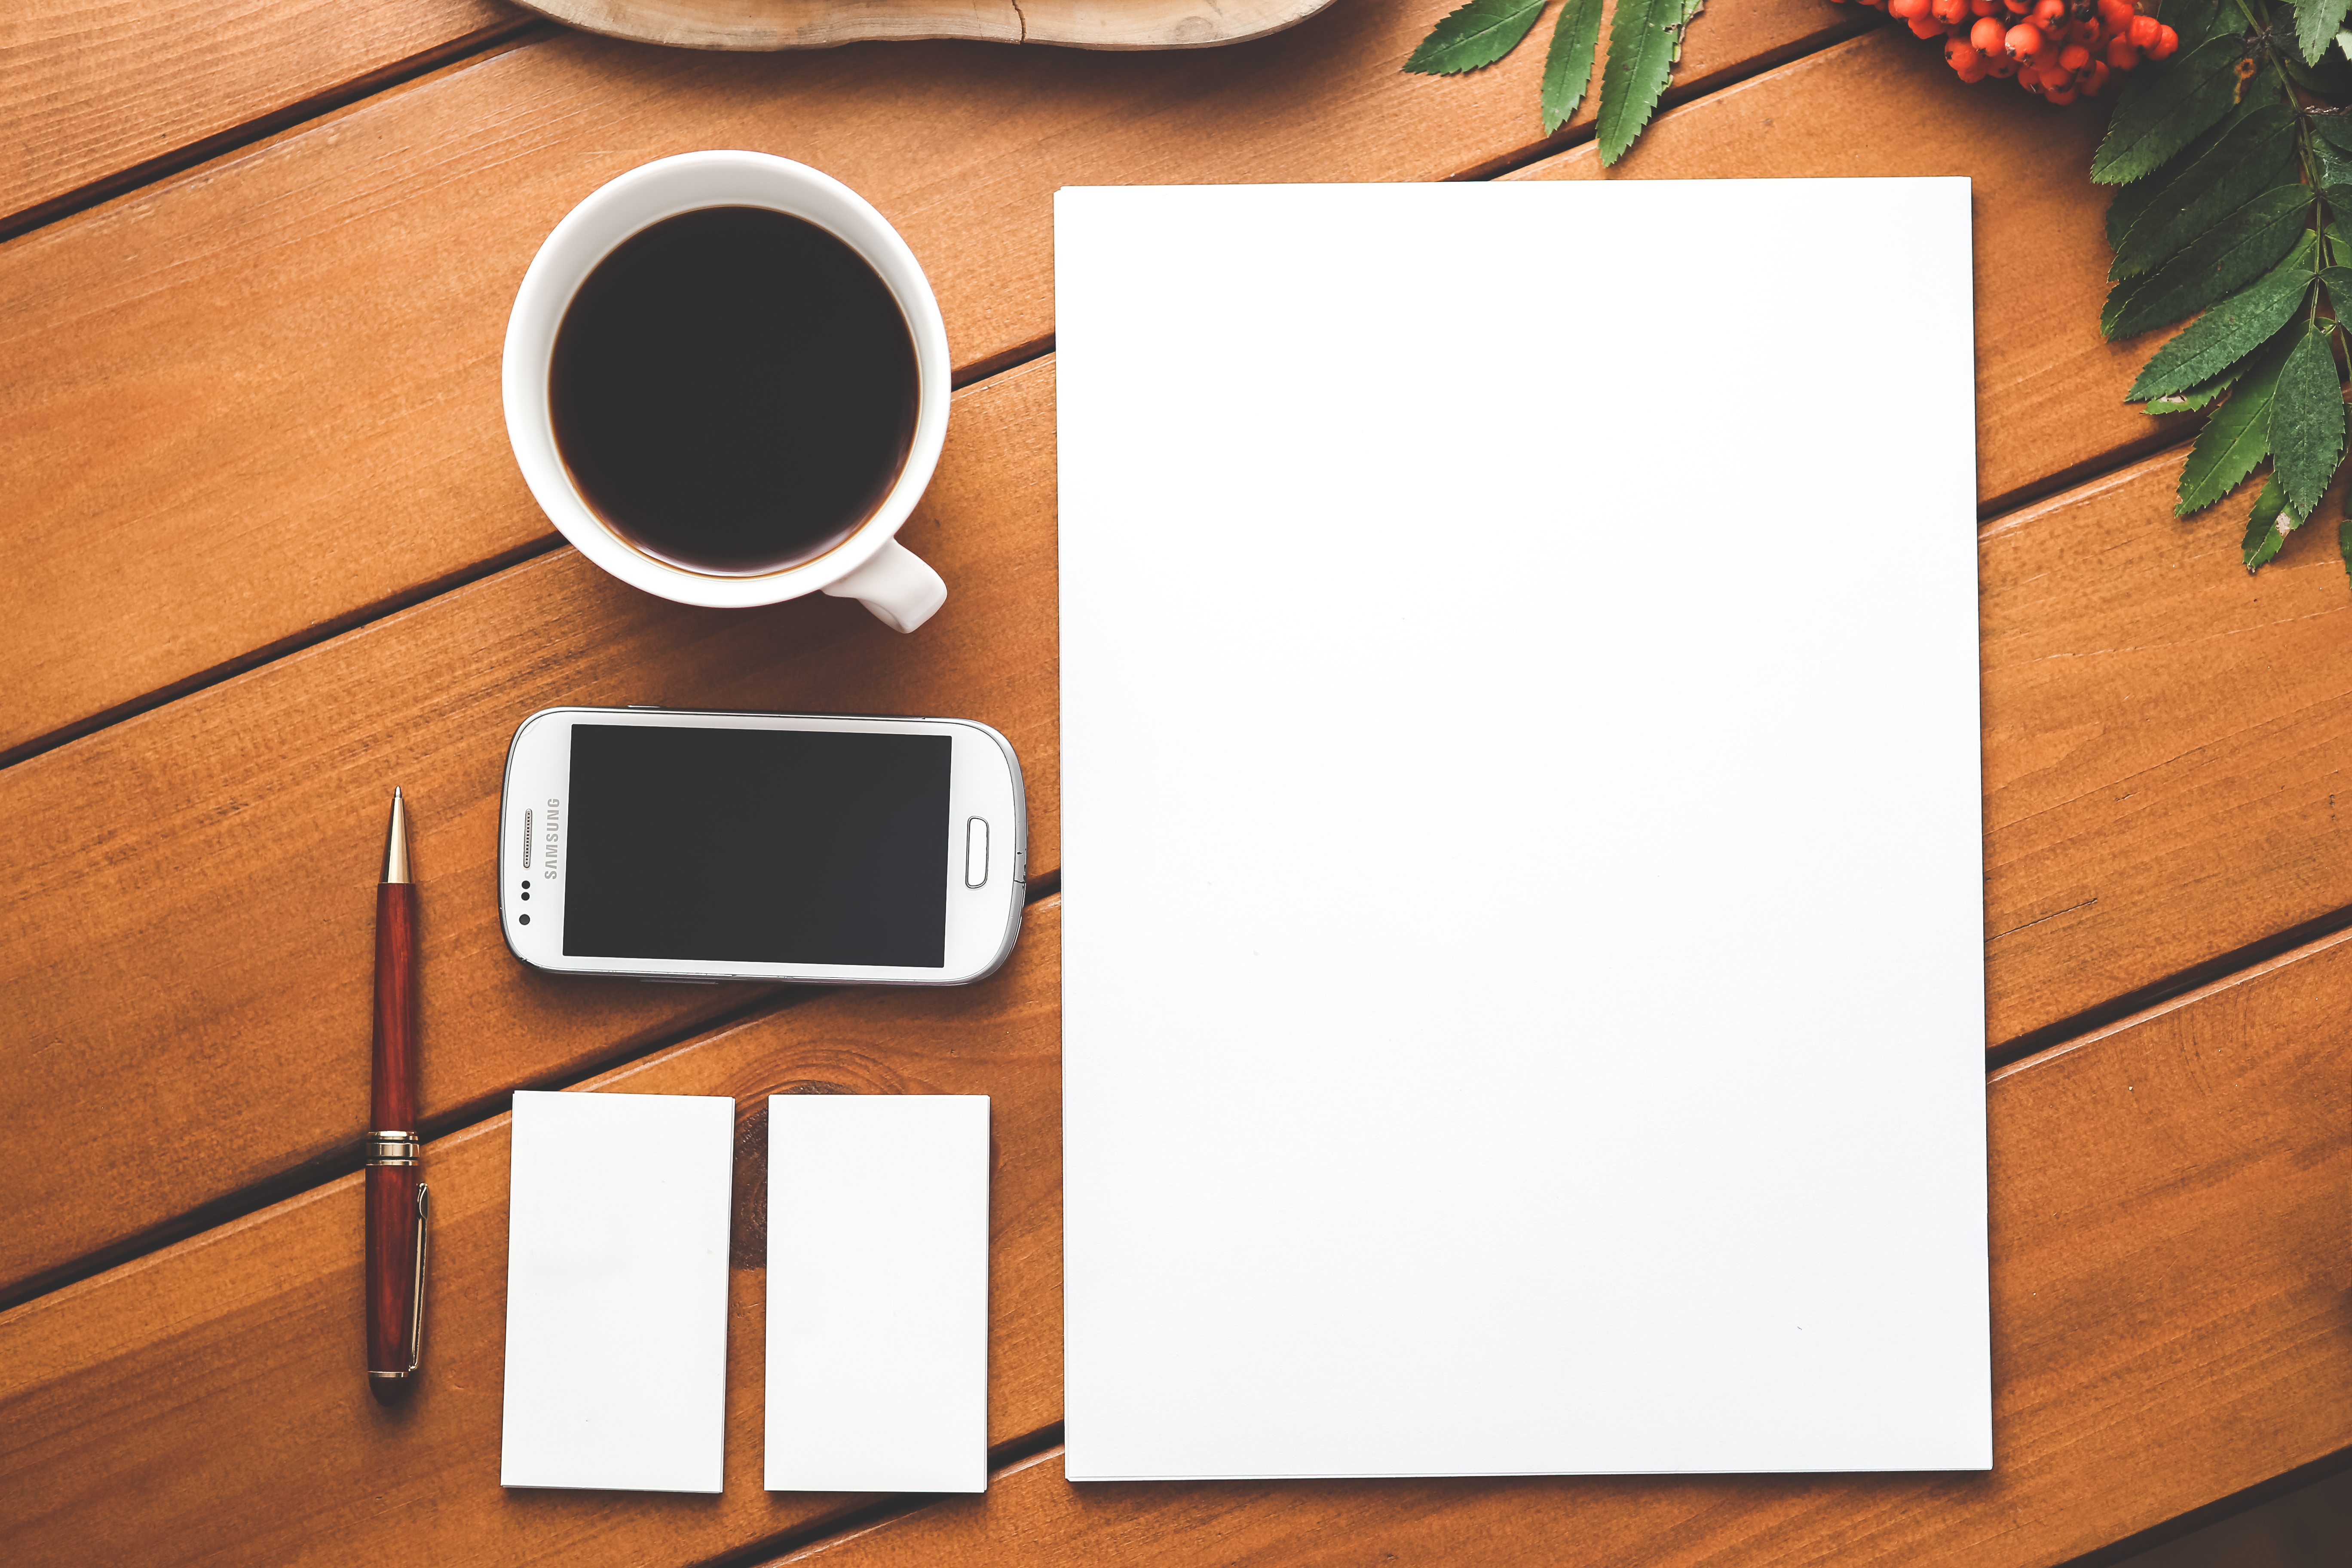
desk, smartphone, mobile, table, coffee, wood, pen, phone, clean, business, furniture, paper, circle, brand, blank, design, picture frame, template, business cards, branding identity